Derocher Peninsula

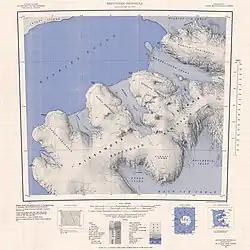
Map Beethoven Peninsula

Derocher Peninsula is a snow-covered peninsula between Brahms Inlet and Mendelssohn Inlet on the north side of Beethoven Peninsula, Alexander Island, Antarctica. It was photographed from the air by the Ronne Antarctic Research Expedition, 1947–48, and mapped from these photographs by D. Searle of the Falkland Islands Dependencies Survey (FIDS), 1960. It was named by the Advisory Committee on Antarctic Names after Commander Paul J. Derocher, U.S. Navy, commanding officer, Antarctic Development Squadron Six (VXE-6), May 1985 to May 1986. Derocher Peninsula is one of the eight peninsulas of Alexander Island.